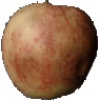
Label: red_apple